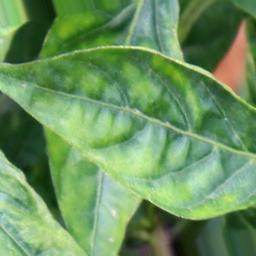
Label: mites_and_trips